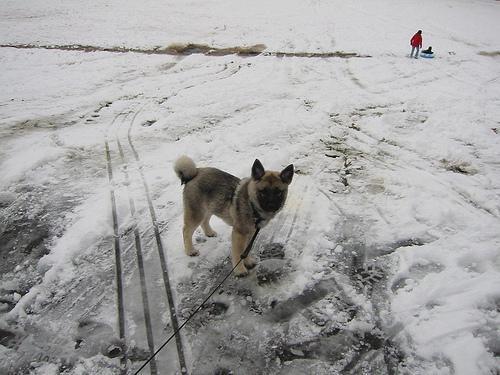
Norwegian_elkhound